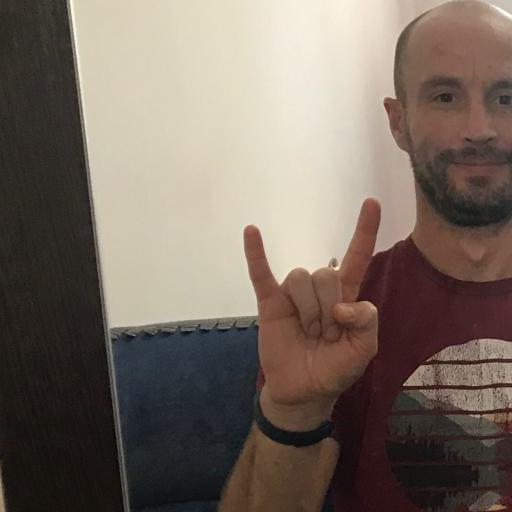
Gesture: rock